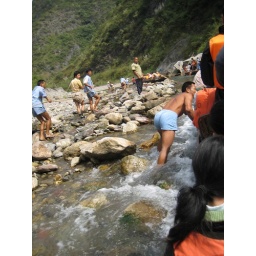
boatmen pushing and pulling the boat over rocks using ropes in the headwaters of the Shendong river